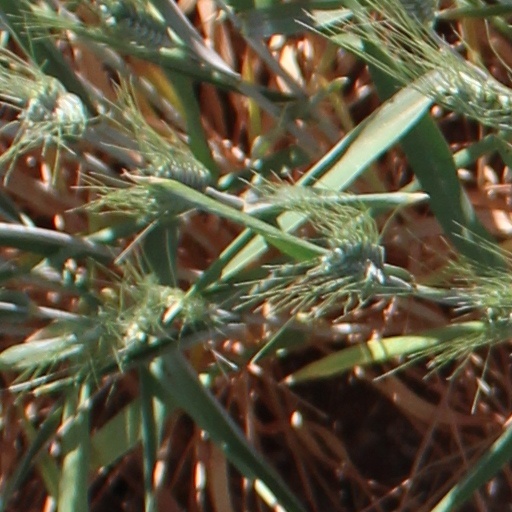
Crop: wheat